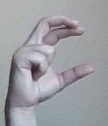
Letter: thal